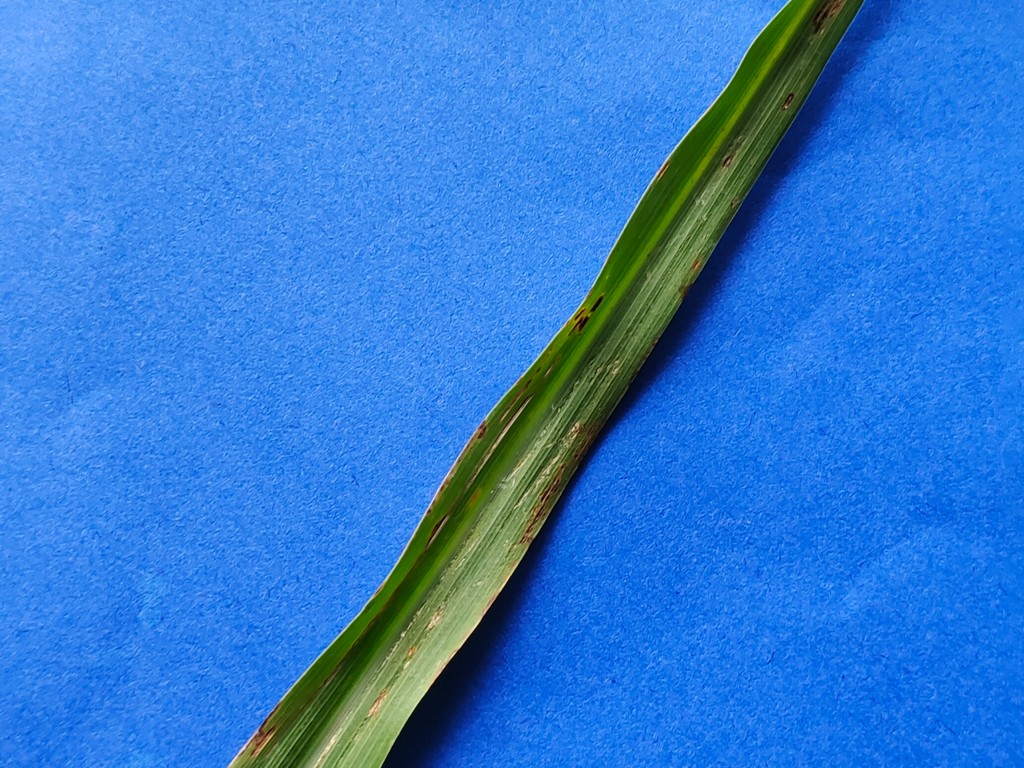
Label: Unhealthy